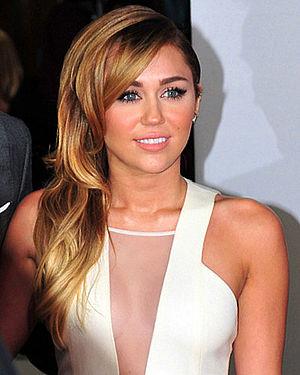
La Dernière Chanson est un film américain réalisé par Julie Anne Robinson, sorti en 2010.
Hannah Montana est une série télévisée américaine en 98 épisodes de 23 minutes créée par Michael Poryes, Richard Correll et Barry O'Brien et diffusée entre le 24 mars 2006 et le 16 janvier 2011 sur Disney Channel.